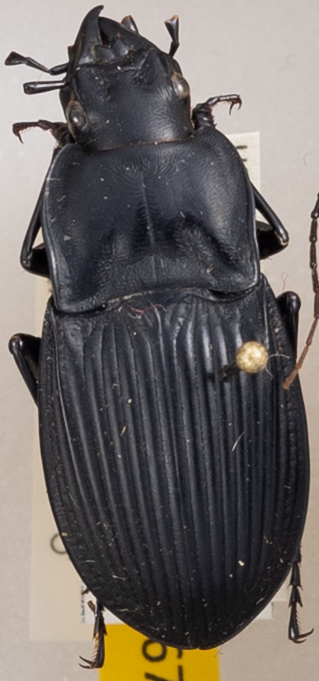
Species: Dicaelus dilatatus
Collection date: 2019-06-25
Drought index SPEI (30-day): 0.13
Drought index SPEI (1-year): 2.09
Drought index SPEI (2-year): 2.09